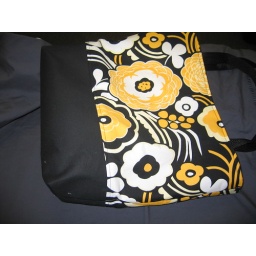
tote bag with duck cloth bottom, cotton top and webbed handles. Fullly lined in complimentary fabric.